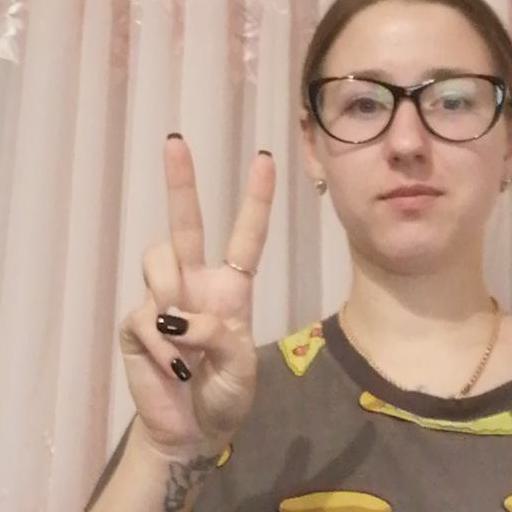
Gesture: peace